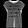
Label: T - shirt / top